Cultural impact of Dragon Ball

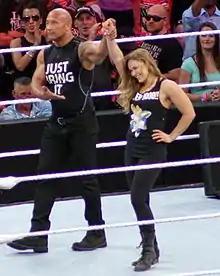
Ronda Rousey (right), wearing a shirt referencing Vegeta and the quote "It's Over 9000!"

Since its debut in 1984, the "Dragon Ball" franchise by Akira Toriyama has had a considerable impact on global popular culture. In 2015, the Japan Anniversary Association officially declared May 9 as after the main character Son Goku; in Japanese, the numbers five and nine can be pronounced as "Go" and "Ku". It is similarly influential in international popular culture across other parts of the world. "Dragon Ball" is widely referenced in American popular culture, from television and music to celebrities and athletes, and the series has been celebrated with Goku making an appearance at multiple Macy's Thanksgiving Day Parades, and with murals based on "Dragon Ball" appearing in cities such as Los Angeles, Chicago, Kansas City, and Denver.